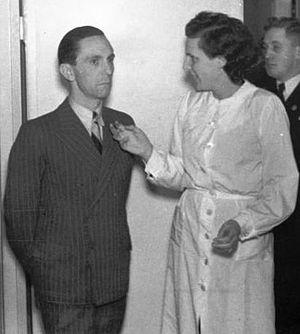
L'art du Troisième Reich est l'art approuvé par le gouvernement allemand et produit dans l'Allemagne nazie entre 1933 et 1945.
Joseph Goebbels, né le 29 octobre 1897 à Rheydt et mort le 1ᵉʳ mai 1945 à Berlin, est un homme d'État allemand. Proche d'Adolf Hitler, il fut, avec Hermann Göring et Heinrich Himmler, l'un des dirigeants les plus puissants et influents du régime nazi.